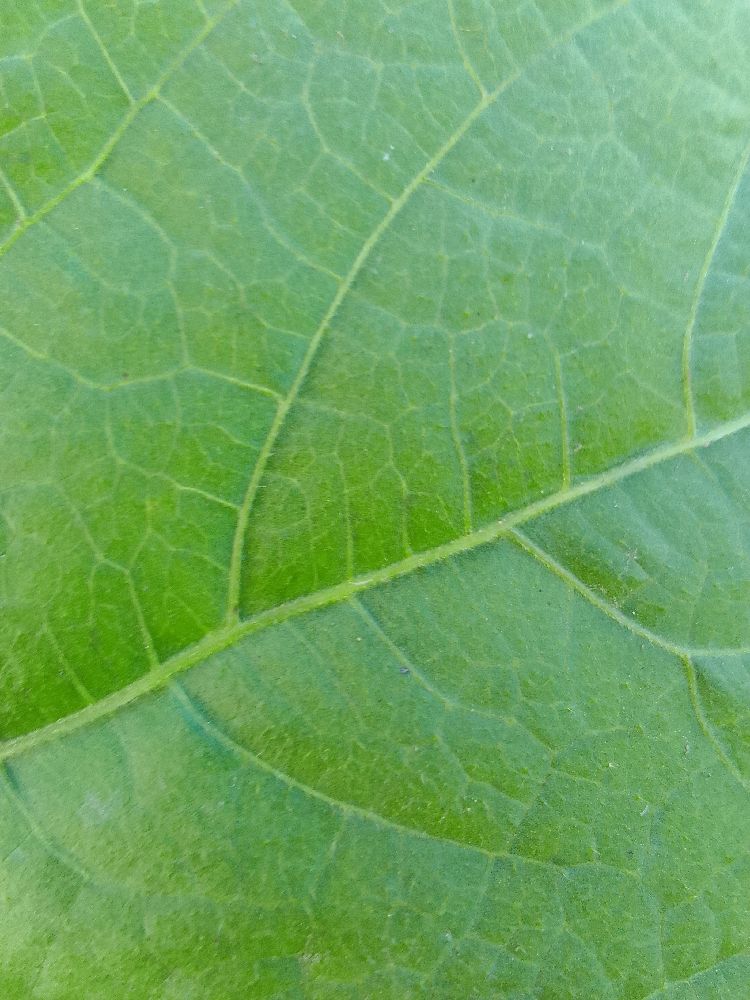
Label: healthy